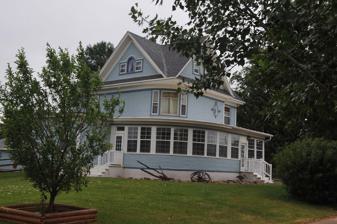
Building: George Holland House
Country: United States of America
Year built: 1904
Historic house in South Dakota, United States United States historic place George Holland House U.S. National Register of Historic Places Location 314 N. Exene St., Gettysburg, South Dakota Coordinates 45°00′52″N 99°57′20″W / 45.01444°N 99.95556°W / 45.01444; -99.95556 ( George Holland House ) Area less than one acre Built 1904 Architectural style Queen Anne NRHP reference No. 89001721 Added to NRHP October 19, 1989 The George Holland House , at 314 N. Exene St. in Gettysburg, South Dakota is a house with elements of Queen Anne style built in 1904.  It was listed on the National Register of Historic Places in 1989. References